Hamilton Hills, Baltimore

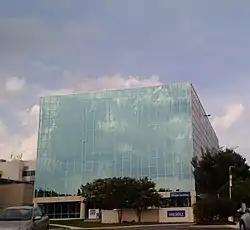
Front entrance of the Morgan Building at MedStar Good Samaritan Hospital in Loch Raven (© by James G. Howes, 2019)

Between 2011 and 2015, the life expectancy of residents born in HEPP was 75.7 years compared to 73.6 years for all Baltimoreans. The leading causes of death in HEPP during that period were heart disease (25.8% of deaths) and cancer (23.5%). HEPP ranked 3rd out of 55 neighborhood clusters in Baltimore for deaths from breast cancer, representing 3.0% of the area's deaths compared to 1.5% for the entire city.